Meigle Sculptured Stone Museum

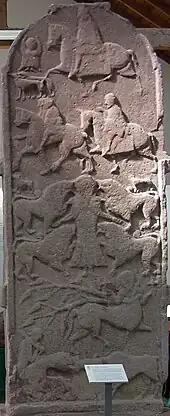
Meigle 2, depicting Daniel in the lions' den and interpreted in local folklore as Vanora, wife of King Arthur, being fed to wild beasts in punishment for her enforced infidelity.

About one third of the stones in the museum are Class II in nature (stones with symbols carved in relief and usually bearing a Christian cross). Most of the stones date to the 9th or 10th century AD and were intended as tombstones. The stones are carved from the local sandstone, which is suitable for fine sculpture. Some stylistic elements of the stones show the influence of Northumbria. The Pictish stones at Meigle have a distinct local style that includes an emphasis on aggressive biting beasts, the decorating of crosses with a diagonal key pattern and the usage of rounded heads on cross-slabs.